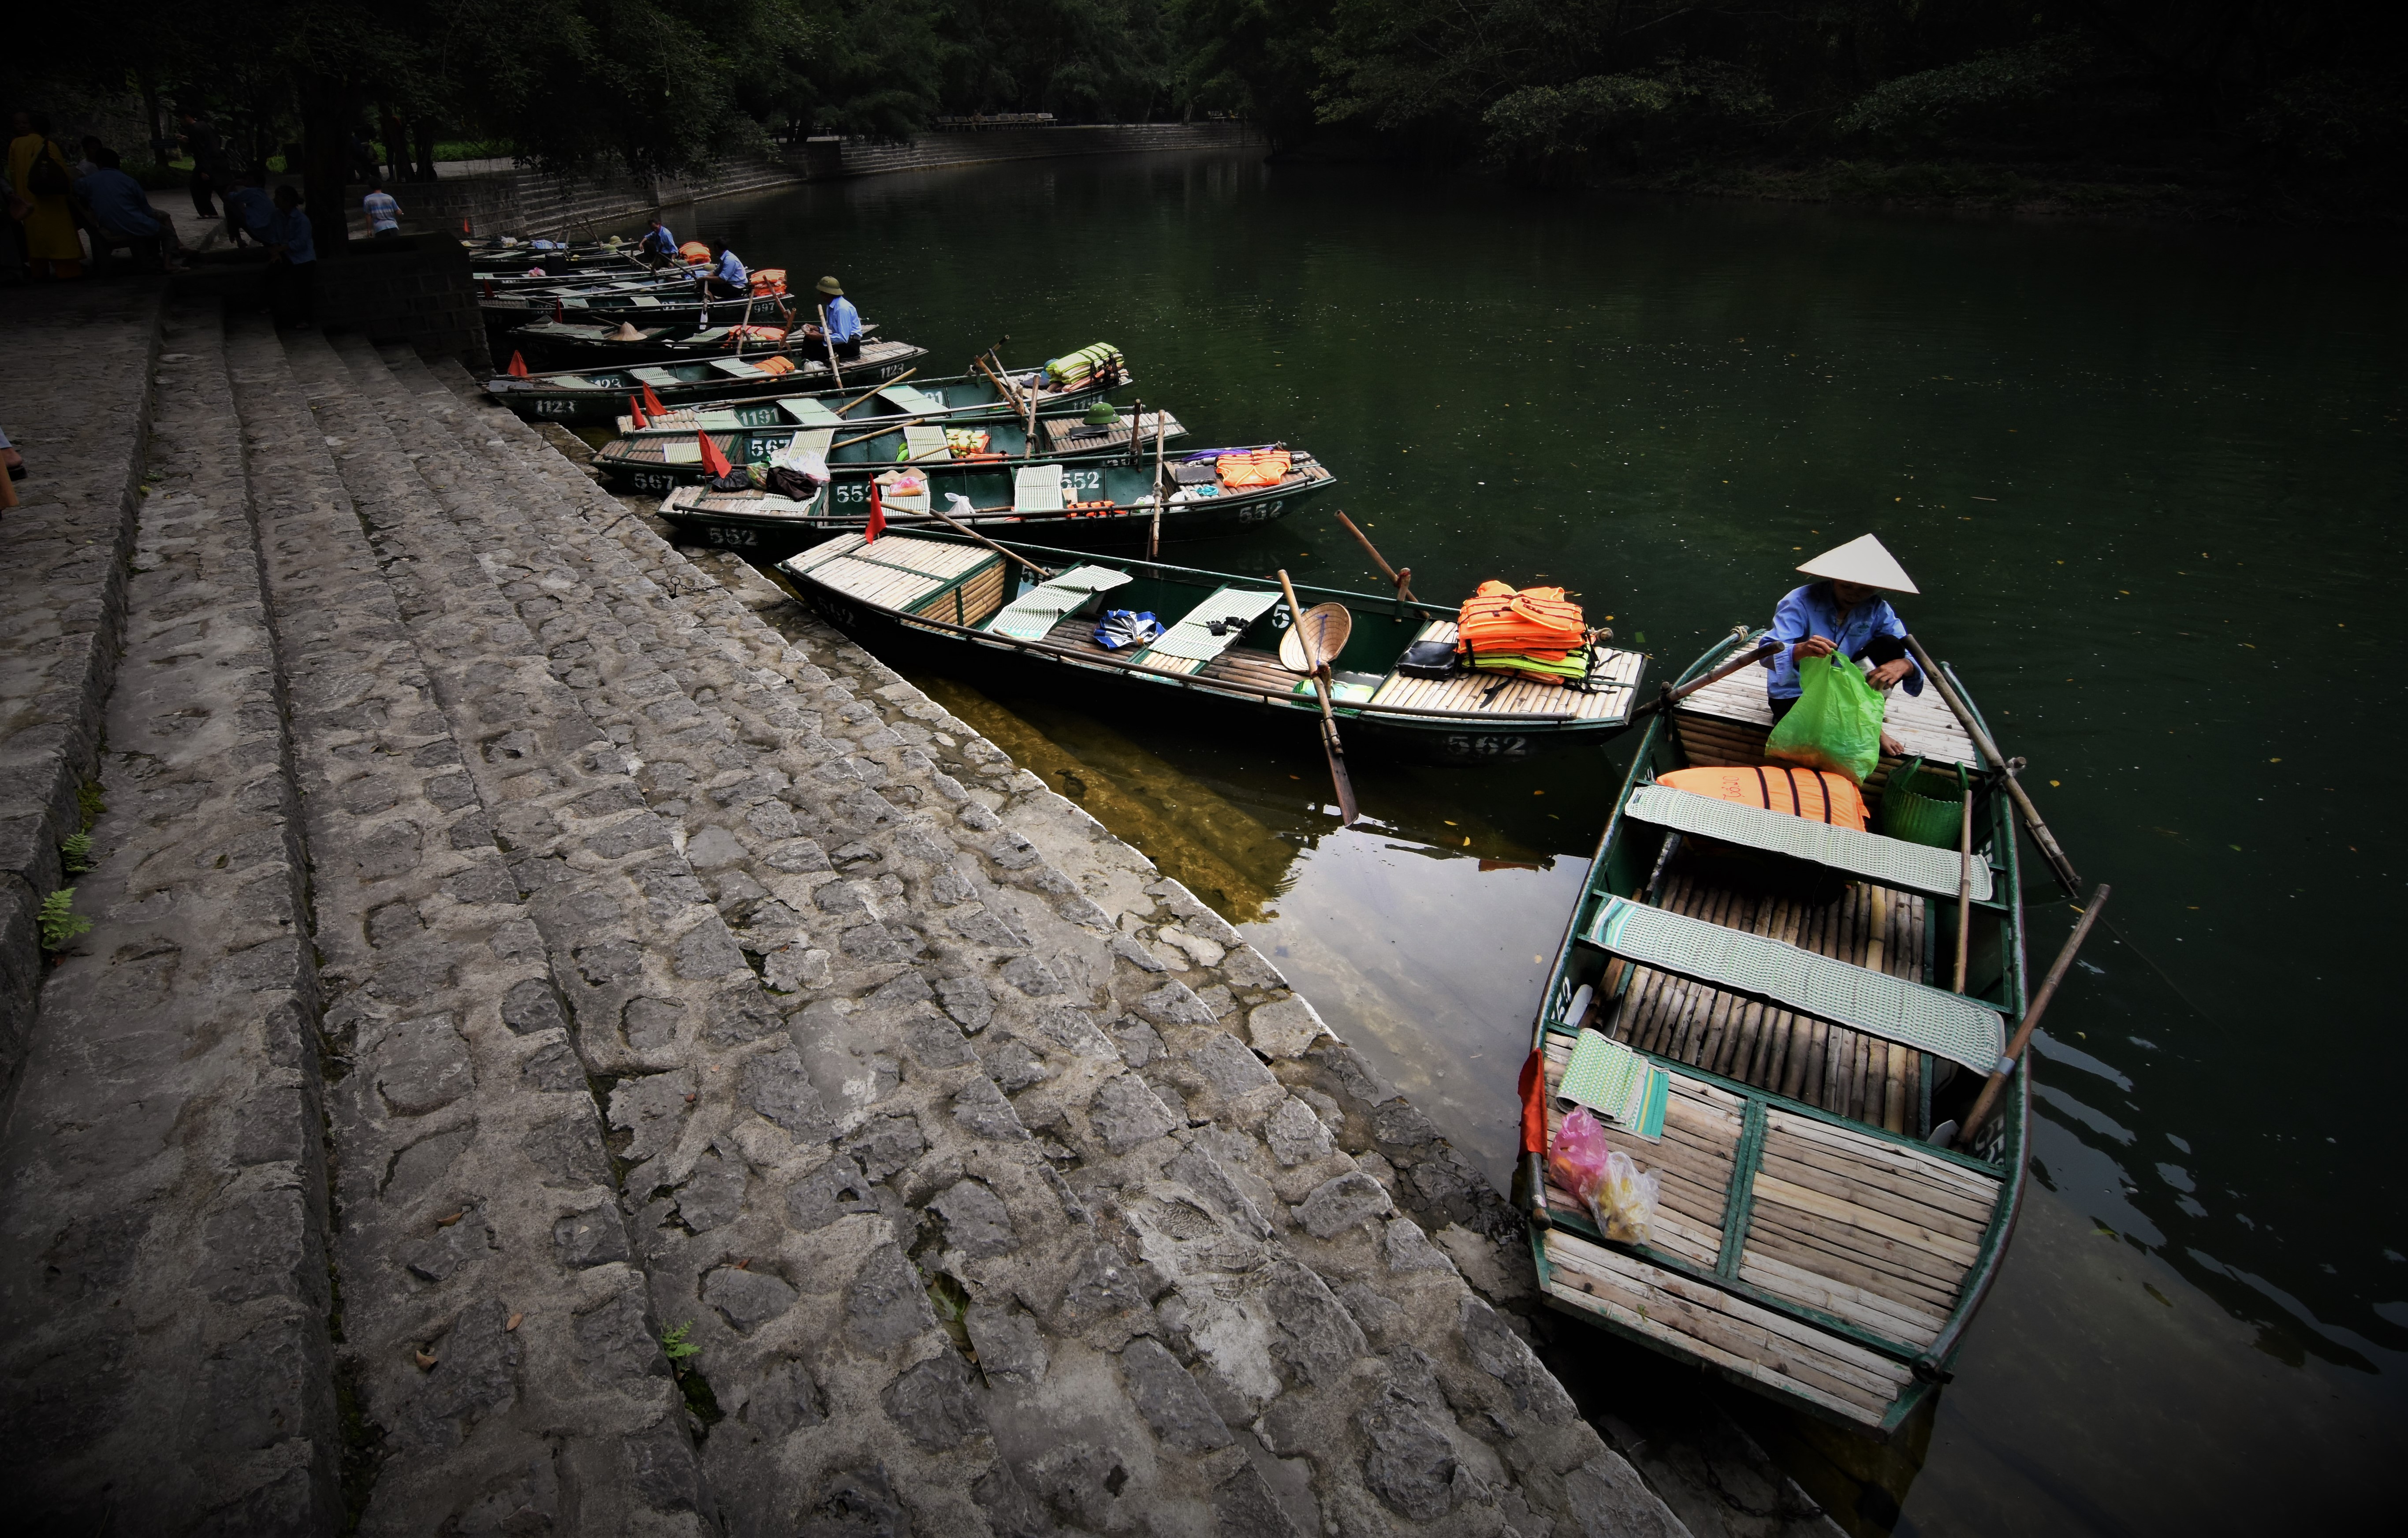
boating, vietnam, travel, discover, waterway, water, reflection, body of water, water transportation, boat, river, watercraft rowing, vehicle, canal, water resources, tree, boats and boating equipment and supplies